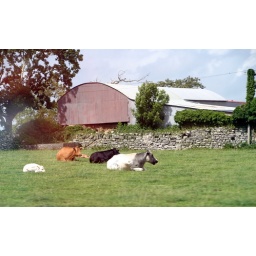
cows near barn